William M. Mitchell

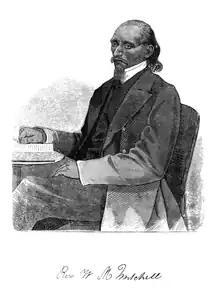
The Rev. W. M. Mitchell as he appeared in the frontispiece to his book, ""

William M. Mitchell (c. 1826 – c. 1879) was an American writer, minister and abolitionist who worked on the Underground Railroad. He is said to be the only writer who wrote about the railroad while it was still illegal.